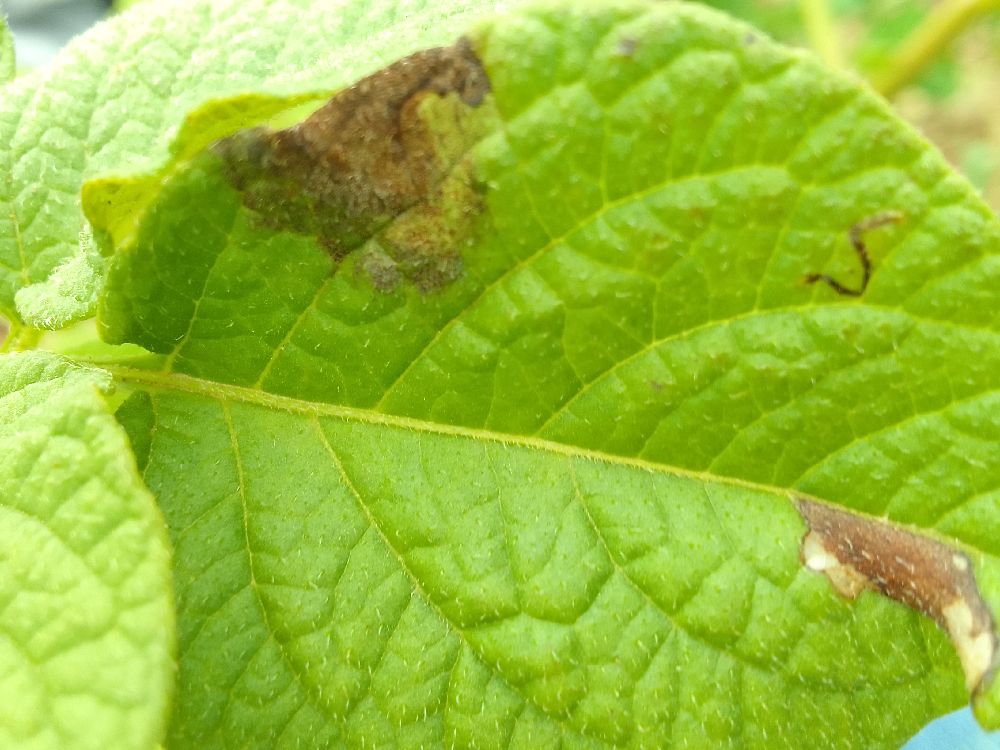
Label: Late blight